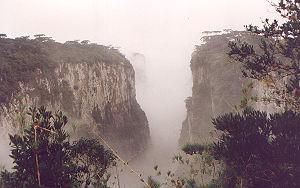
Le canyon d'Itaimbezinho est un canyon du massif de la Serra Geral. Il se situe à la limite des États du Rio Grande do Sul et de Santa Catarina, au Brésil. Il s'agit de la principale curiosité naturelle du parc national d'Aparados da Serra.